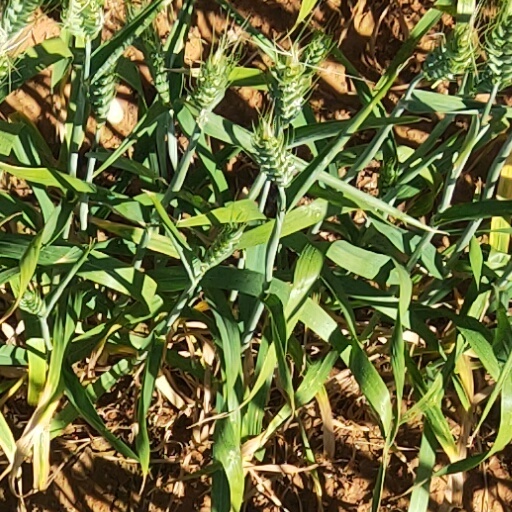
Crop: wheat